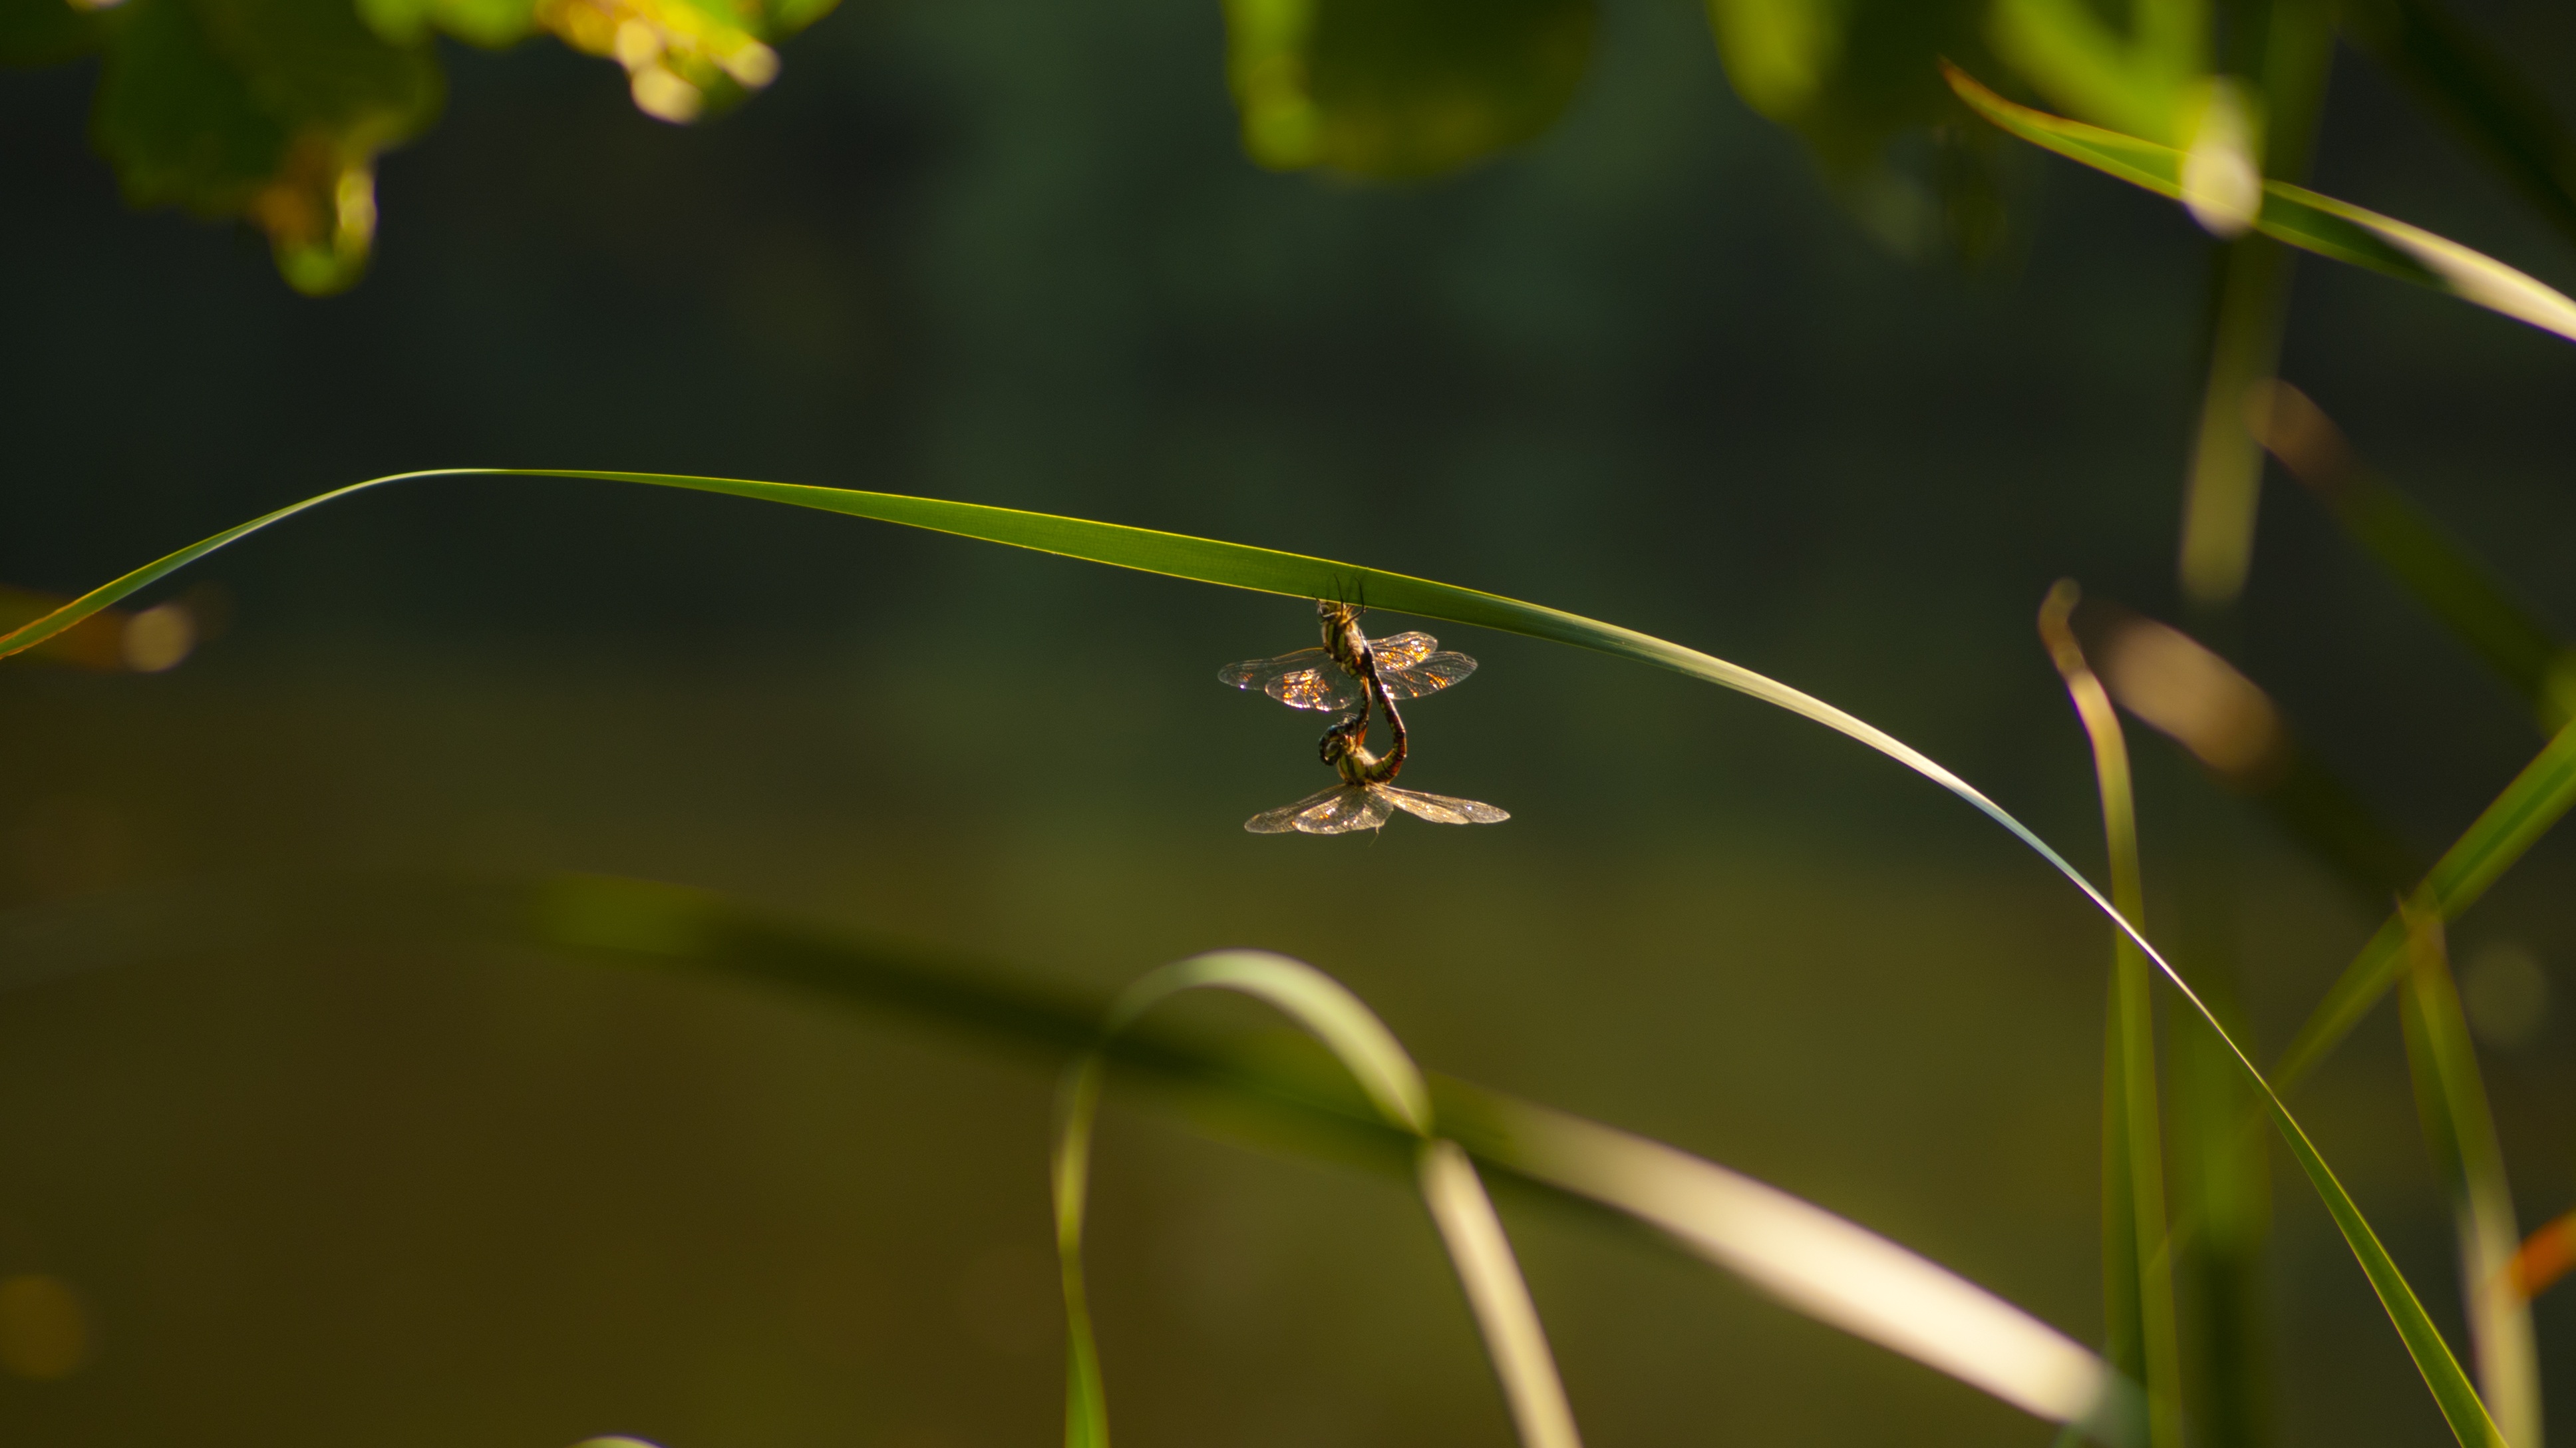
nature, grass, branch, plant, sunlight, leaf, flower, flying, wildlife, love, green, insect, botany, yellow, flora, fauna, invertebrate, close up, dragonfly, insects, connected, macro photography, dragonflies, plant stem, valentine's